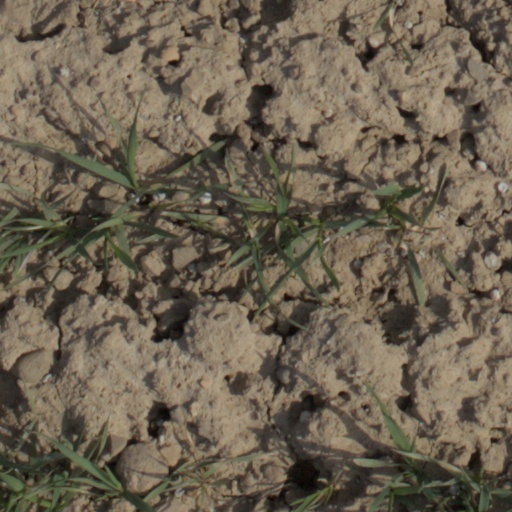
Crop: wheat